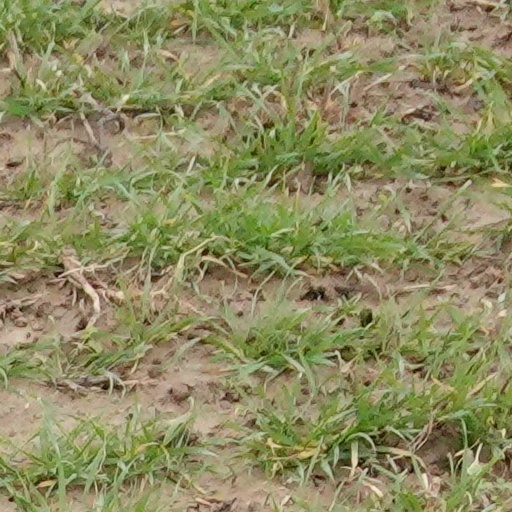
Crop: wheat